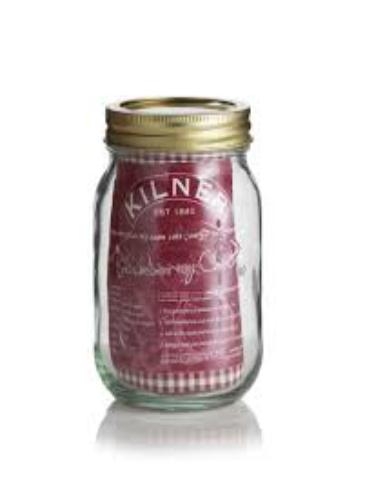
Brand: kilner
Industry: Necessities